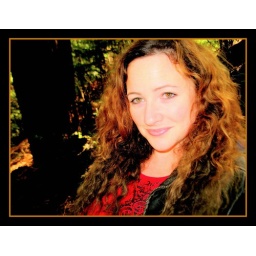
At home in my redwood forest